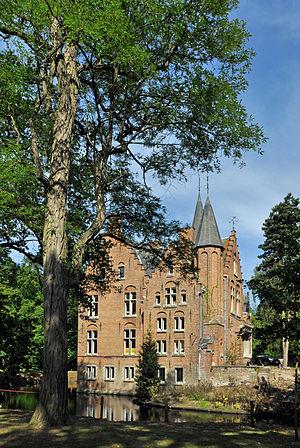
Sint-Andries (Bruges, Belgique): manoir du Koude Keuken